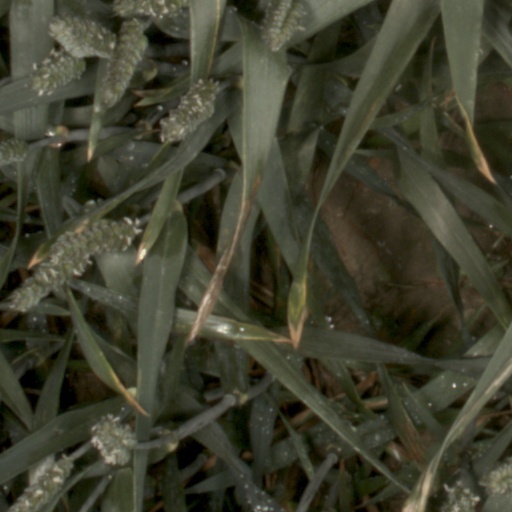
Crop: wheat